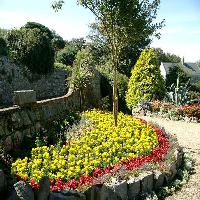
Weather: sun or clear